Give Me All Your Luvin'

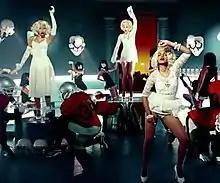
A screenshot of the music video of "Give Me All Your Luvin" which shows Minaj (left), Madonna (center) and M.I.A. (right) as the "triple Marilyn or triple Madonna" like figures. The costume was also compared to the singer's look for her "Like a Virgin" video.

Madonna had first previewed the video in an "American Idol" exclusive on February 2, 2012, and the full video premiered the next day on her YouTube channel. The video starts as the words "Fans can make you famous, a contract can make you rich, the press can make you a superstar, but only luv can make you a player" appear on a brick wall. Cheerleaders M.I.A. and Minaj then sing the opening lyrics in a suburban neighborhood alongside other cheerleaders wearing animegao masks. Madonna sings the first verse as she exits a house with a baby stroller and wears a trench coat and sunglasses, all of which are soon discarded. Emerging football players protect her from obstacles, golden raindrops and destroy a car that gets in her way. They hold her perpendicular to a wall and she walks horizontally. Throughout the video, Madonna can be seen dancing and singing in front of a brick wall, and in one scene she holds a baby doll.